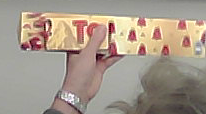
Product: toblerone_white